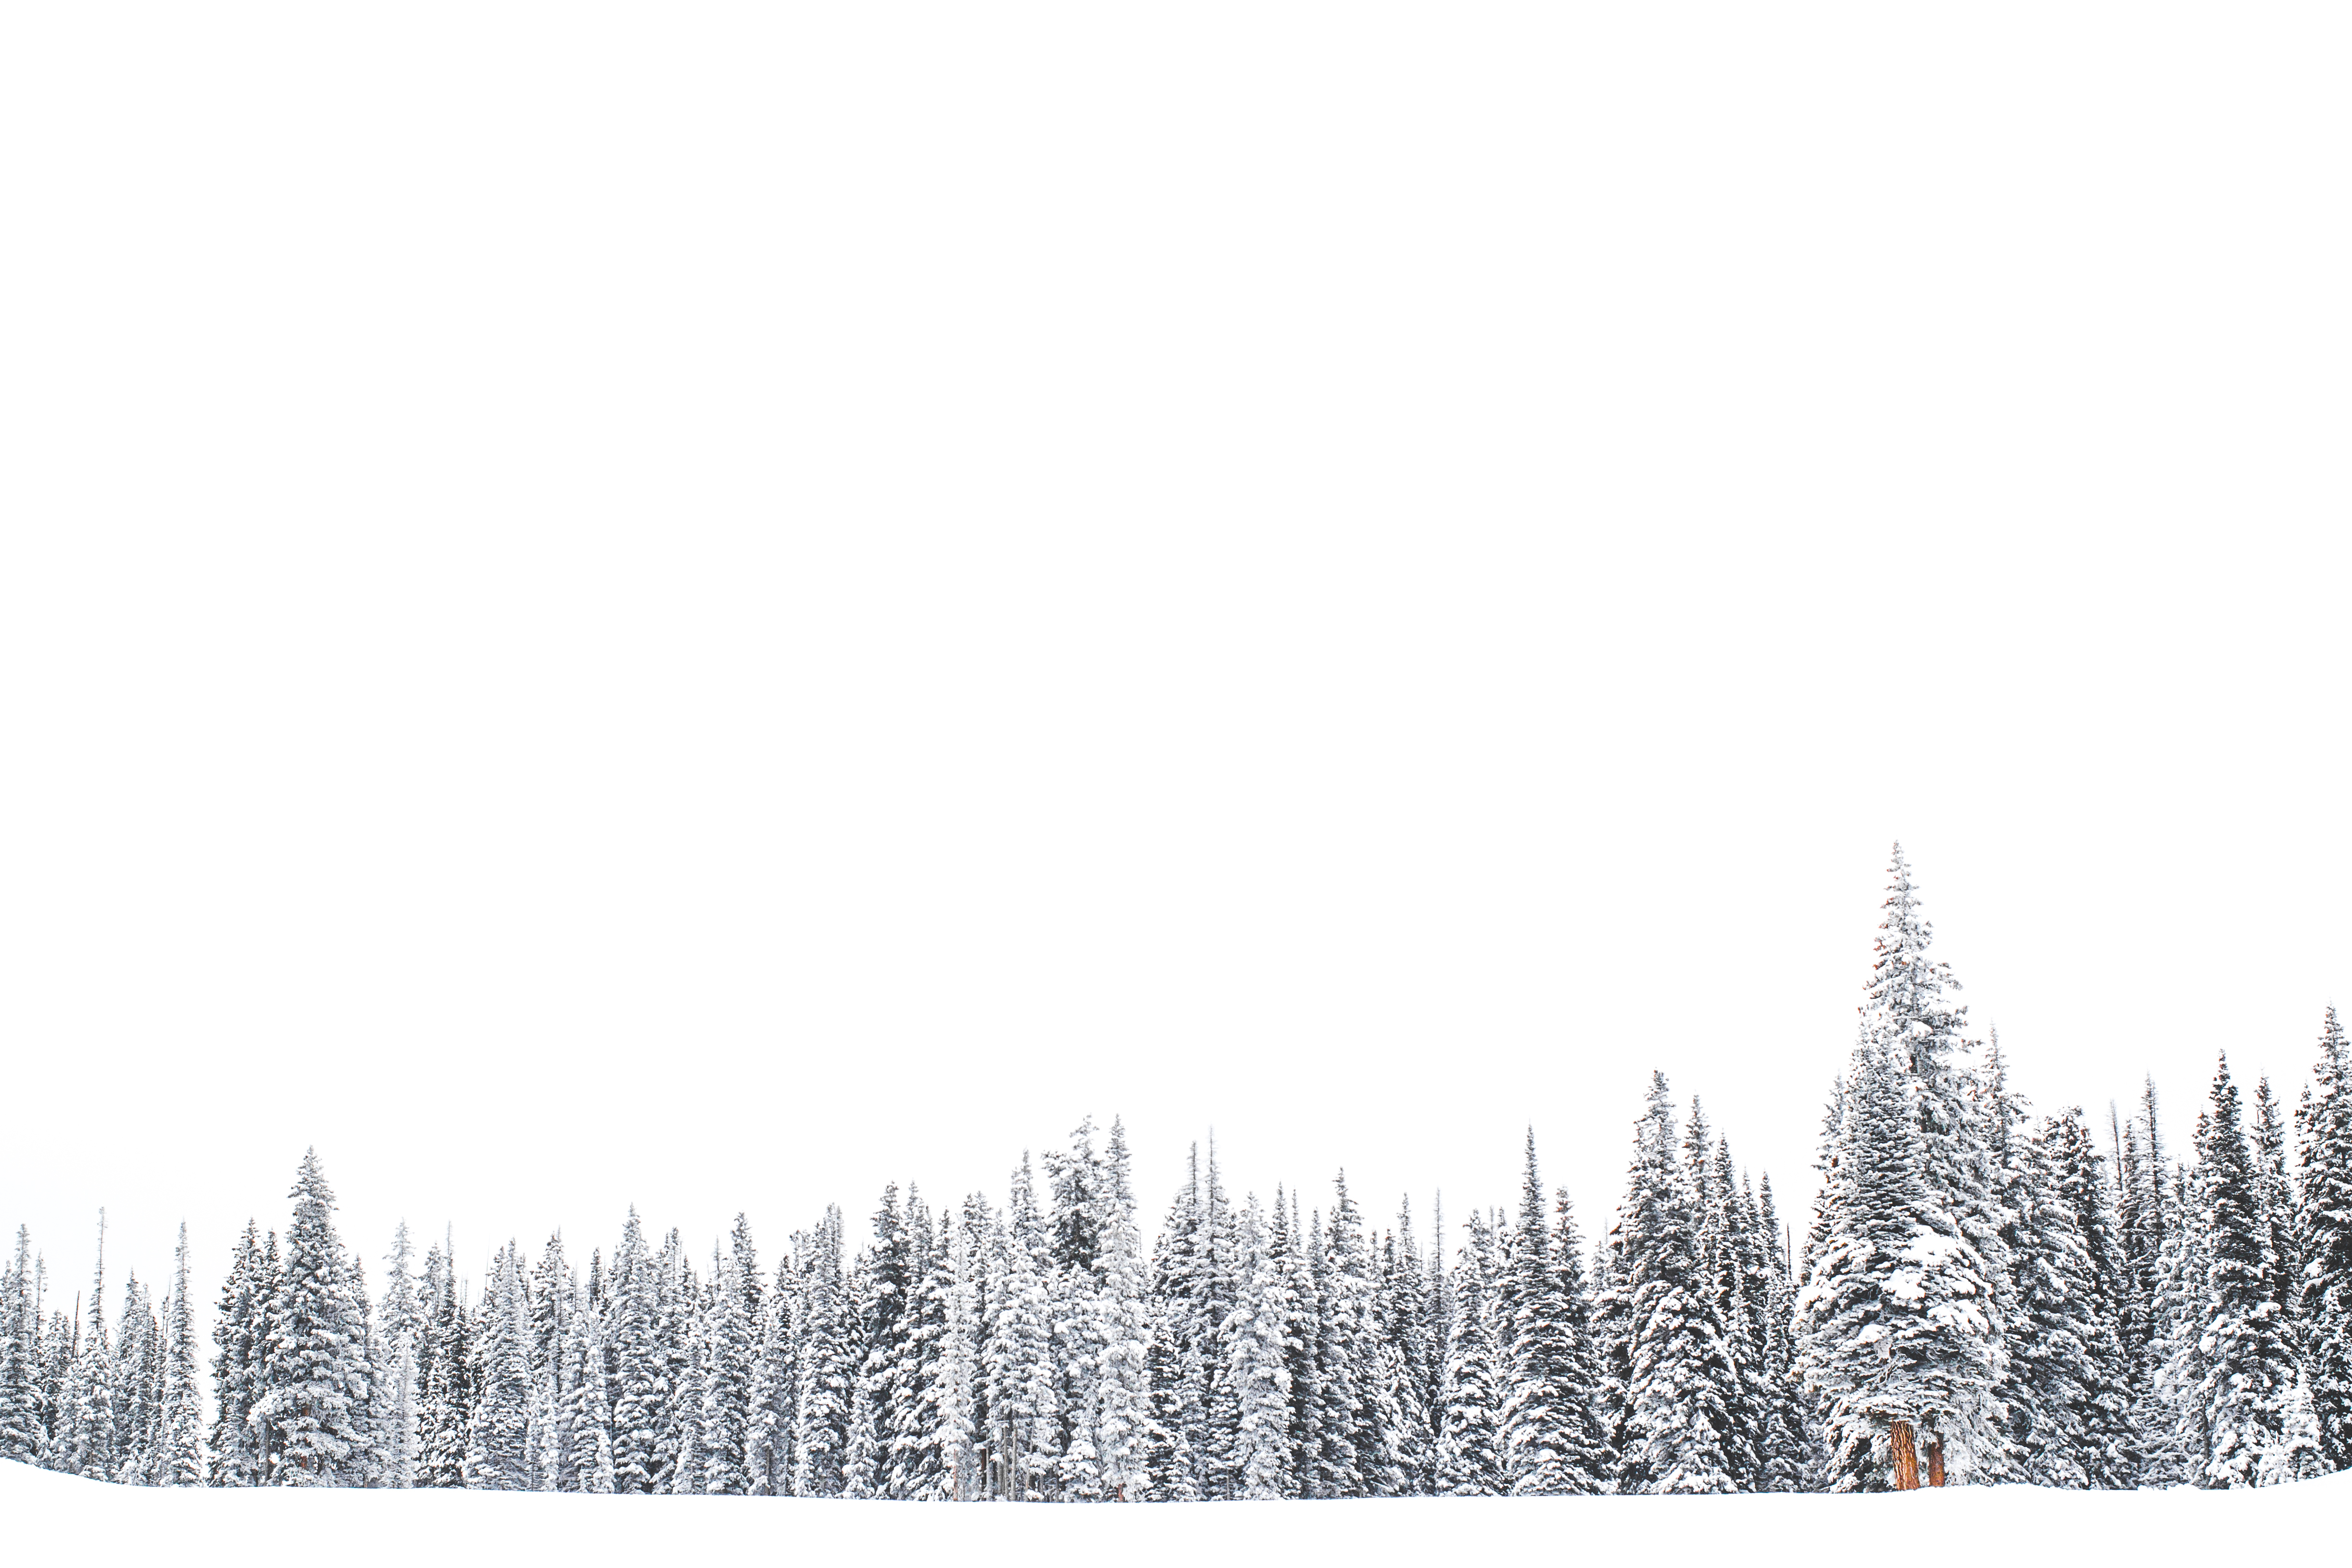
tree, forest, branch, snow, winter, wood, fir, spruce, ecosystem, woody plant